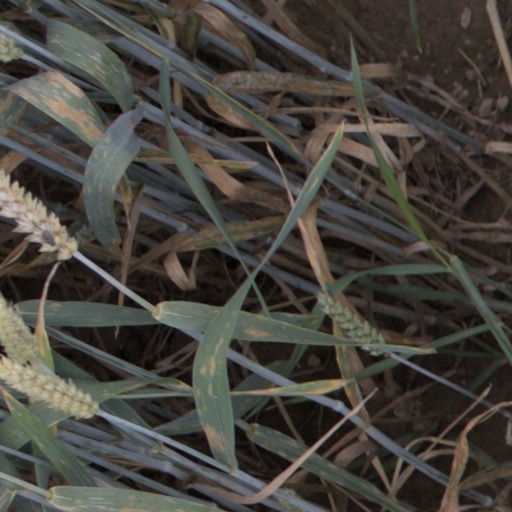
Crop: wheat